Hollywood (British TV series)

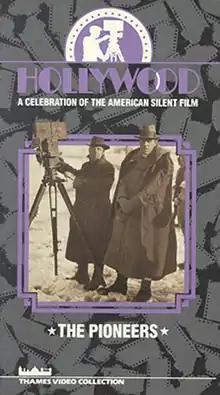
Thames Video Collection VHS 1 of 13

Hollywood (also known as Hollywood: A Celebration of the American Silent Film) is a British television documentary miniseries produced by Thames Television and originally broadcast on ITV in 1980. Written and directed by film historians Kevin Brownlow and David Gill, it explored the establishment and development of the Hollywood studios and their cultural impact during the silent film era of the 1910s and 1920s. At the 1981 BAFTA TV Awards, the series won for Best Original Television Music and was nominated for Best Factual Series, Best Film Editing and Best Graphics.